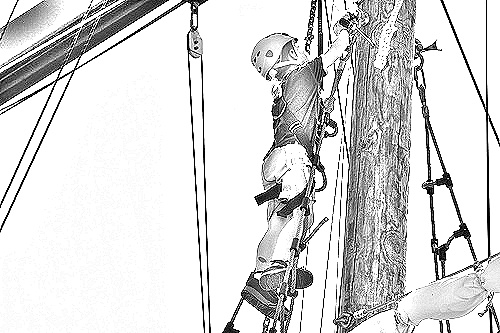
Portrait style: Sketch Portrait